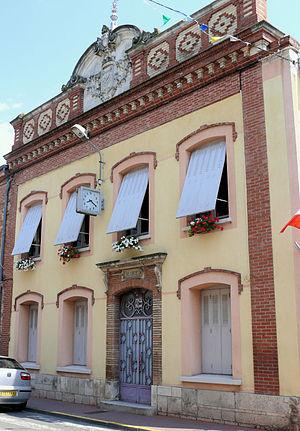
Nègrepelisse - Mairie
Nègrepelisse est une commune française située dans le département de Tarn-et-Garonne, en région Occitanie.